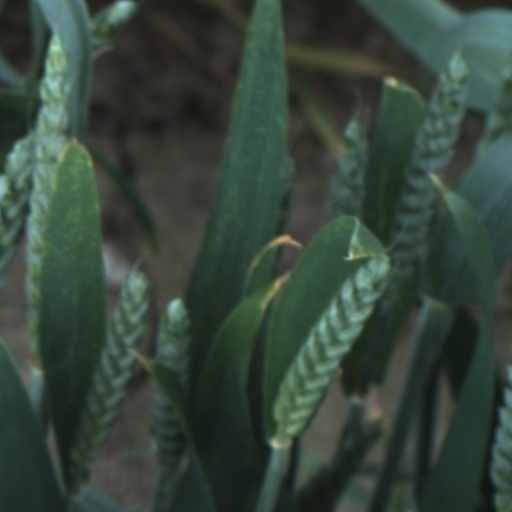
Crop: wheat